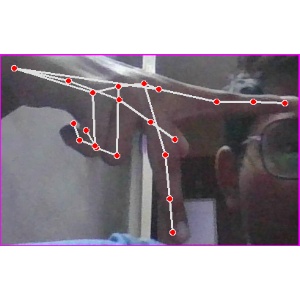
अक्षर: प